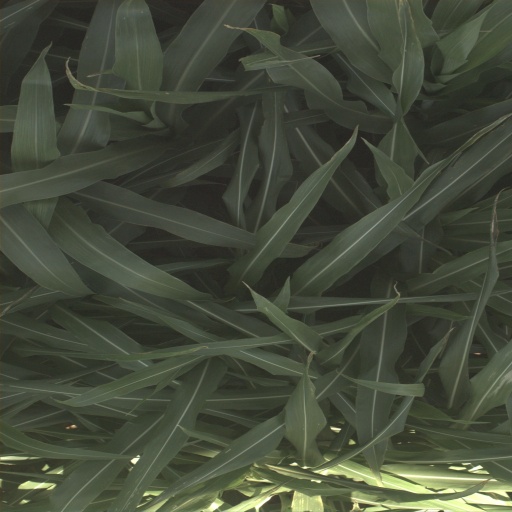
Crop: sorghum